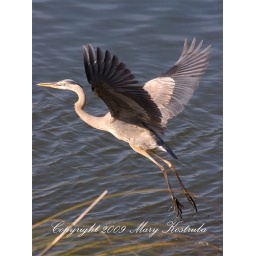
beautiful great blue heron in flight just after takeoff over water in the San Diego river